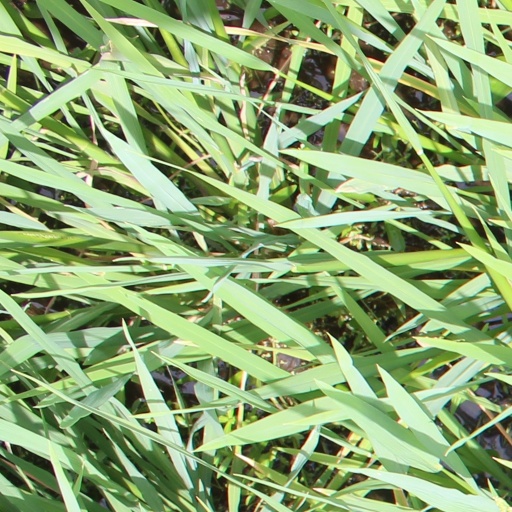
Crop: rice